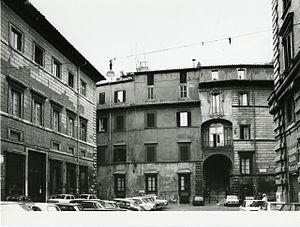
La famille Cenci ou Cenci Bolognetti est une famille princière romaine, célèbre par ses richesses, ses crimes et ses malheurs. La famille compta notamment un pape et quatre cardinaux et possédait les titres de prince de Vicovaro, de patricien romain et de marquis de Rocca Priora.